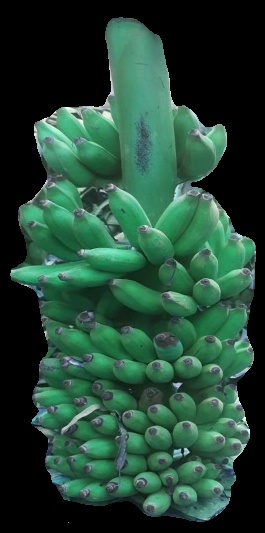
Variety: elakki-bale
Grade: grade1